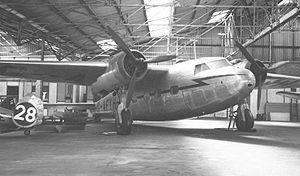
Le de Havilland DH.95 Flamingo est un avion de ligne britannique bimoteur de la Seconde Guerre mondiale construit par de Havilland Aircraft Company. Il fut utilisé comme avion de transport de troupes par la Royal Air Force, et fut également affecté à des missions de communication.